Emory Parnell

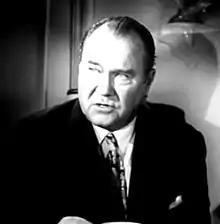
Parnell in "Blonde Ice" (1948)

Emory Parnell (December 29, 1892 – June 22, 1979) was an American vaudeville performer and actor who appeared in over 250 films in his 36-year career.